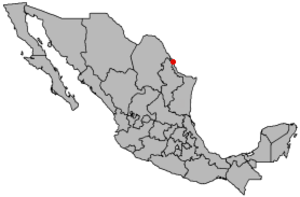
Nuevo Laredo
Nuevo Laredos pladsering i Mexico
Nuevo Laredo er en by i den mexikanske delstat Tamaulipas. Byen blev grundlagt i 1848. Nuevo Laredo er beliggende langs Río Bravo helt nord på grænsen mod USA og den fungerer som administrativt center for kommunen. Folketællinger fra 2005 viser at byen har et indbyggertal på 348.387. Sammen med Laredo i Texas, indgår byen i storbyområdet Zona Metropolitana Nuevo Laredo–Laredo med et indbyggertal på i alt 718.073.